Iurie Colesnic

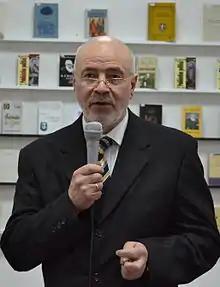
Colesnic in 2014

Iurie Colesnic (born 12 August 1955) is a technical literature corrector, former publishing director, literary historian, politician and writer of the Republic of Moldova.